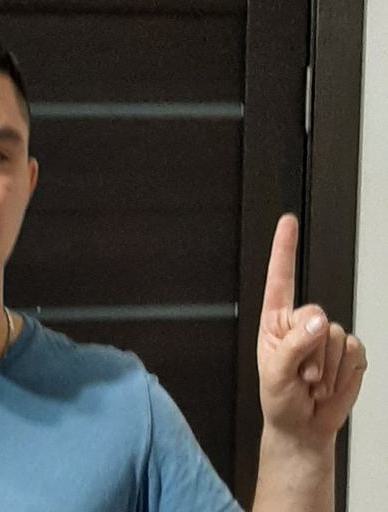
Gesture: one